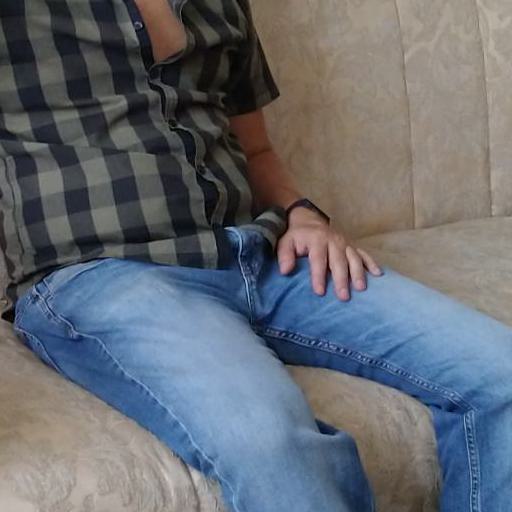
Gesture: no_gesture